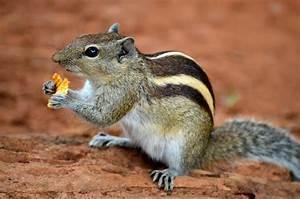
squirrel